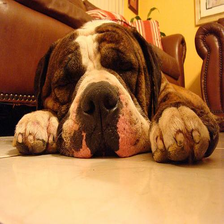
Species: dog
Breed: american bulldog